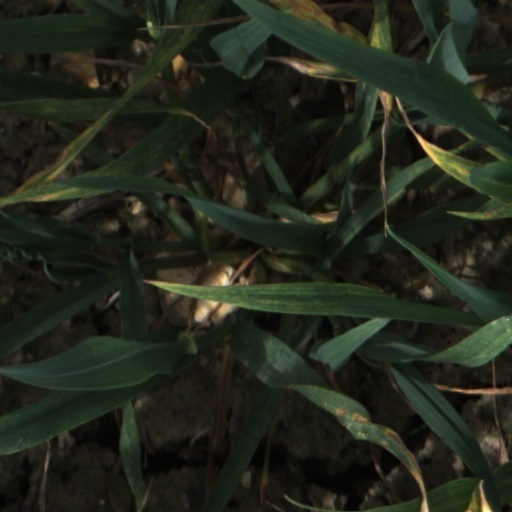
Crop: wheat